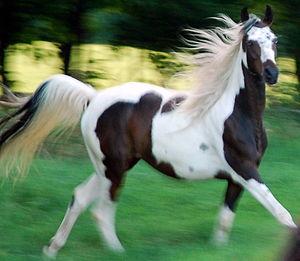
Le Pintabian est une race de chevaux créée aux États-Unis dans les années 1980, par rétrocroisements avec le cheval Pur-sang arabe. Issu à 99 % de ce dernier, son registre de race est ouvert en 1992. Le début de sa commercialisation ne remonte pas au-delà de 1995. Le Pintabian est essentiellement caractérisé par sa robe pie tobiano, une couleur interdite par le standard du Pur-sang arabe. Il est comparable à ce dernier, tant morphologiquement qu'au niveau du caractère, présentant une tête fine au chanfrein concave, et un tempérament vif.